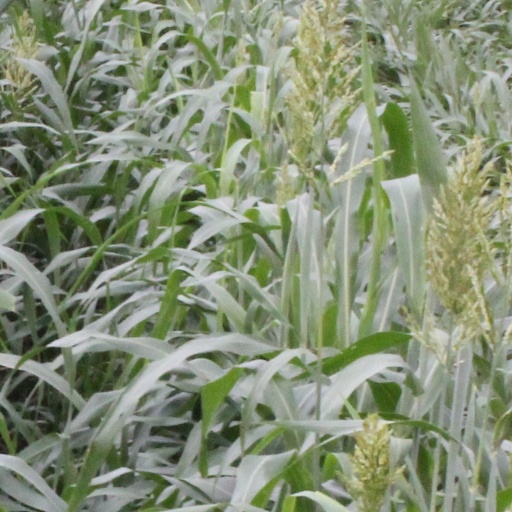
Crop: sorghum